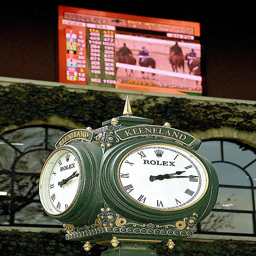
A post with two clock faces and a large screen in the back.
An old green rolex clock stands tall at a horse race.
A clock tower in the middle of the city on the display at a horse game
A standing clock tower with glass windows behind it.
A clock is displayed right underneath a screen.